Anastasiia Yeva Domani

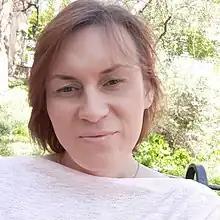

Anastasiia Yeva Domani is a Ukrainian LGBT+ activist and co-founder of Cohort, a Ukrainian transgender rights organisation.